Pebbles (horse)

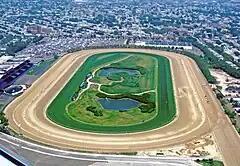
Aqueduct Race Track, the scene of Pebbles' most valuable win.

Pebbles returned for a highly anticipated renewal of the Champion Stakes. The field included the previous year's winner, Palace Music, Epsom Derby winner Slip Anchor and Commanche Run, who had won both the International Stakes and the Irish Champion Stakes, making him eligible for a $1M bonus if he added the Newmarket race. Ridden by Pat Eddery, Pebbles was restrained in the early stages before moving forward to dispute the lead a furlong from the finish. Eddery took a long look over his shoulder at the struggling opposition before allowing Pebbles to sprint clear. She was eased down in the last strides to win by three lengths from Slip Anchor, Palace Music and the Irish Oaks winner Helen Street. On her final appearance, Pebbles was sent to New York to contest the second running of the Breeders' Cup Turf at Aqueduct Race Track. Her owner paid a supplementary fee of $240,000 to run her in the $2M race, as she had not been among the original entries. Although it was the filly's first run abroad and her first over the distance of one and a half miles, she started 11/5 favourite in a field of fourteen. Pebbles missed most of the pre-race parade after Brittain bribed one of the Aqueduct staff to open a walkway, allowing her to join the other runners at the last moment. Eddery settled Pebbles at the back of the field in the early stages before moving up on the inside to take the lead early in the straight. The filly immediately went clear and held the late challenge of the Australian Champion Strawberry Road by a neck in a course record time of 2:27.00.